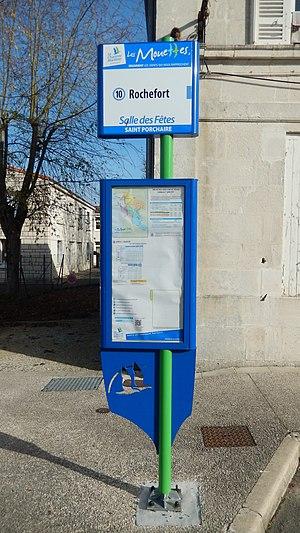
Saint-Porchaire (Charente-Maritime, France) — Un poteau signalant l'arrêt de bus de la salle des fêtes de Saint-Porchaire, sur la ligne 10 du réseau départemental Les Mouettes.
Les Mouettes était le réseau de transport interurbain du département de la Charente-Maritime, en région Nouvelle-Aquitaine, exploité par Keolis. Mis en service le 4 juillet 2008, il remplace l'ancien réseau dont les lignes étaient gérées par plusieurs exploitants par secteur géographique. Le réseau disparaît le 2 septembre 2018, remplacé par Transports Nouvelle-Aquitaine.